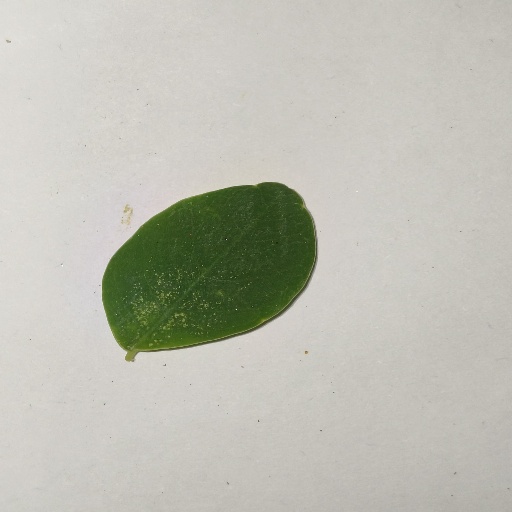
Species: Sojina
Leaf condition: Healthy Leaf